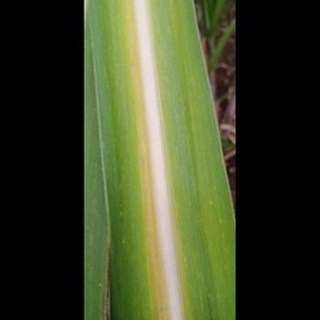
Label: sugarcane_yellow_leaf_disease